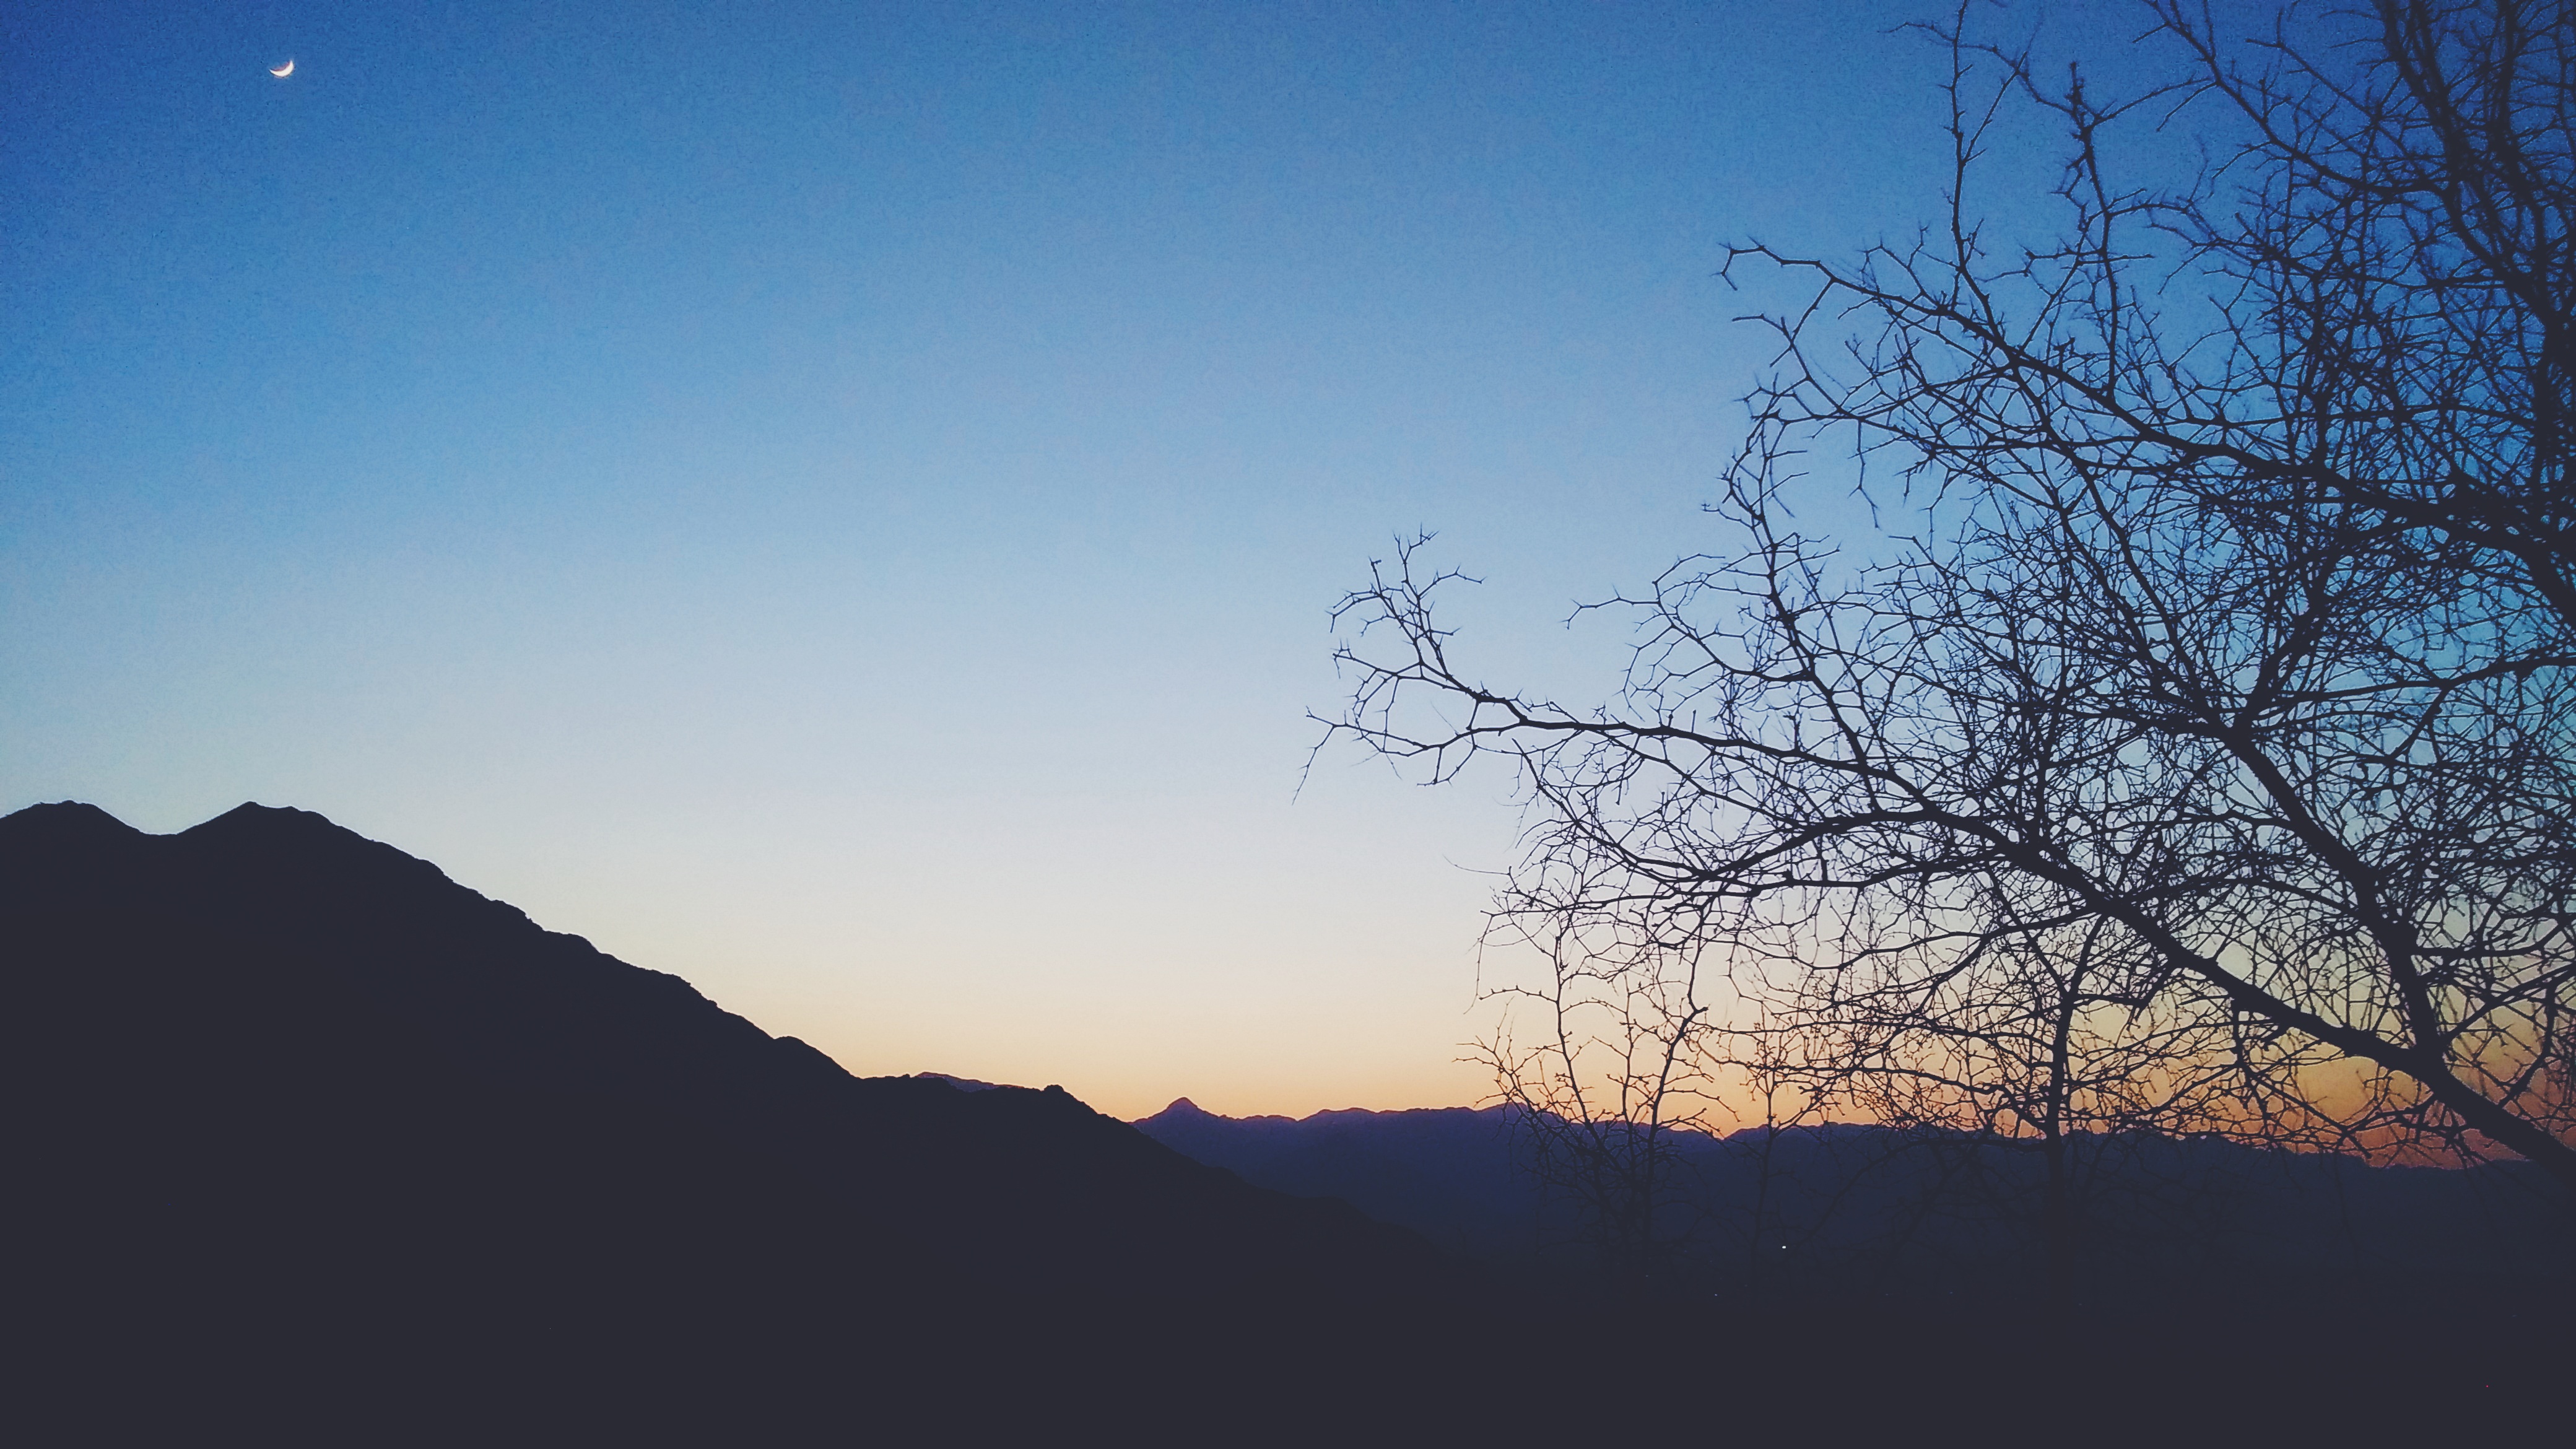
tree, nature, horizon, branch, mountain, cloud, sky, sunrise, sunset, sunlight, morning, hill, dawn, mountain range, dusk, evening, atmospheric phenomenon, mountainous landforms